History of Patras

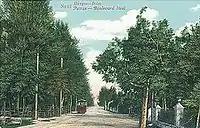
The tram in Patras, early 20th century

Patras played a crucial role in the Greek War of Independence against the Ottomans (1821–29). The town was the first seat of the revolution along with the rest of Achaea and Mani. Patras was at the time the biggest and most prosperous town of the Peloponnese. An overwhelming, 2/3 majority of the town's 18.000 inhabitants where Greeks, and a small number of them was engaged in commerce, constituting the precursors of a middle class. Moreover, due to the town's commercial importance, some wealthy merchants of Patras had been appointed consuls of the major European states. The consul of Russia Vlassopoulos was also a member of the Filiki Eteria. The atmosphere in Patras had been tense since the mid-February 1821, when the Greeks refused to pay heavy taxes for the equipment of the Ottoman Army which was fighting against Ali Pasha. In the same period, members of the Filiki Etairia were preparing the field for a revolt in Patras, accumulating munition, money and equipment for their struggle. Odysseas Androutsos was hiding in Patras and Makryiannis arrived there trying to bring in contact the protagonists of the incoming revolts and coordinate the revolutionary effort. The Turks, who grew suspicious of these movements, transferred their belongings to the fortress on February 28, and their families on March 18 and fortified themselves in it. On March 23 the Turks launched sporadic attacks towards the town, trying to set certain houses on fire, which resulted on the destruction of some districts, while the revolutionaries, led by the freedom warrior Panagiotis Karatzas and using guns drove them back to the fortress. Makryiannis referred to the scene in his memoirs: